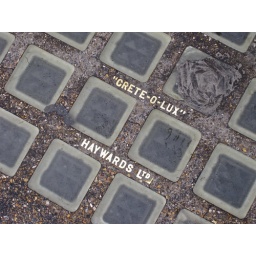
A fancy-pants London sidewalk with ground glass made by Haywards Ltd.